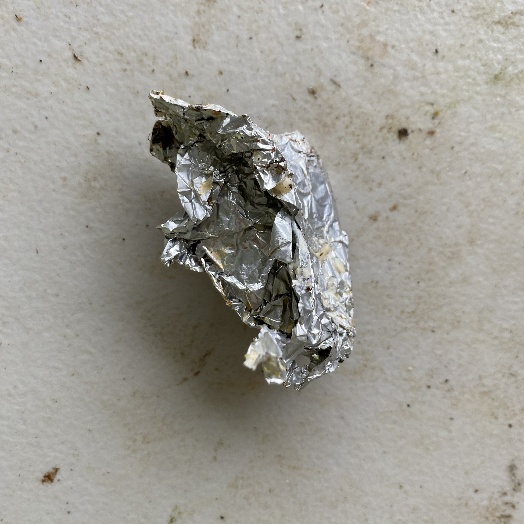
Label: Metal